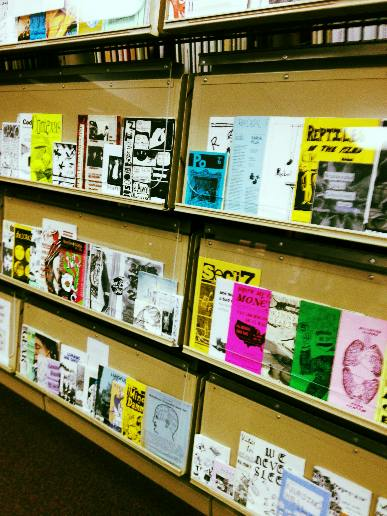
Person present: No